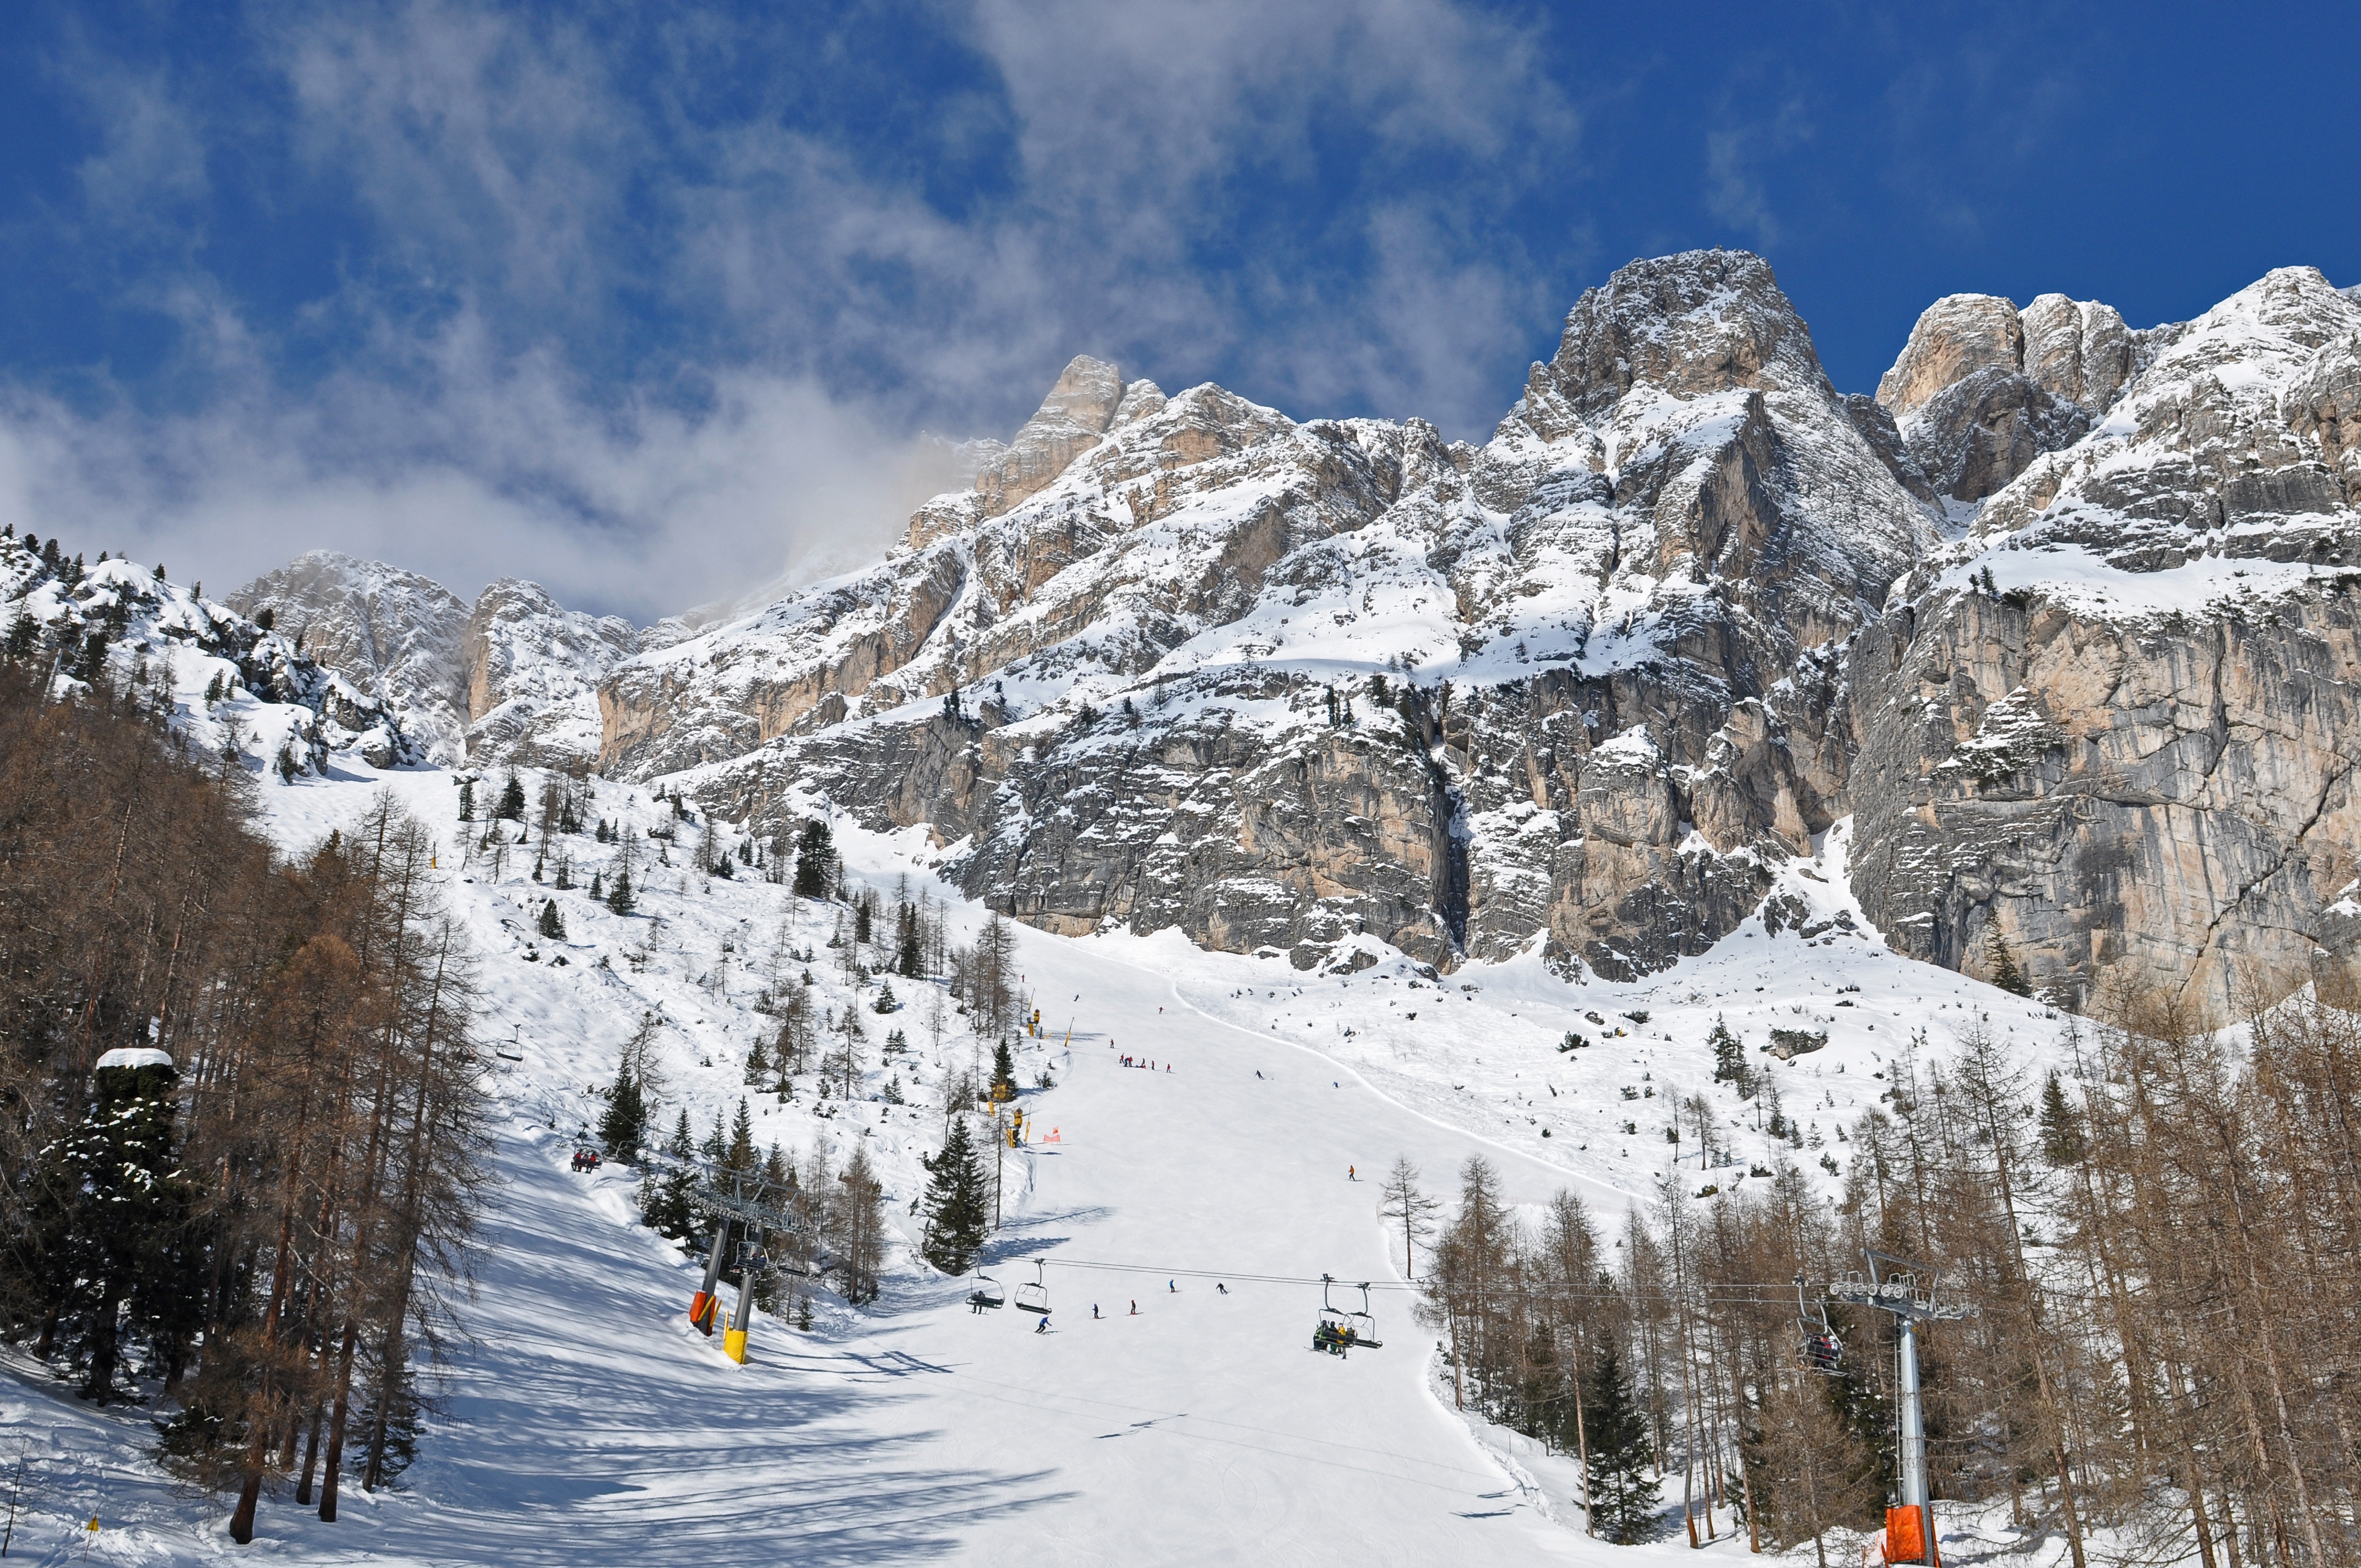
landscape, mountain, snow, winter, mountain range, journey, weather, season, ridge, outdoors, mountains, alps, piste, slopes, landform, lone peak, mountainous landforms, geological phenomenon